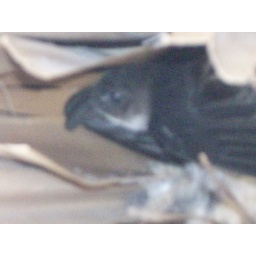
Hard to see but a birds nest in the roof of the bar